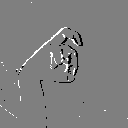
ASL letter: x